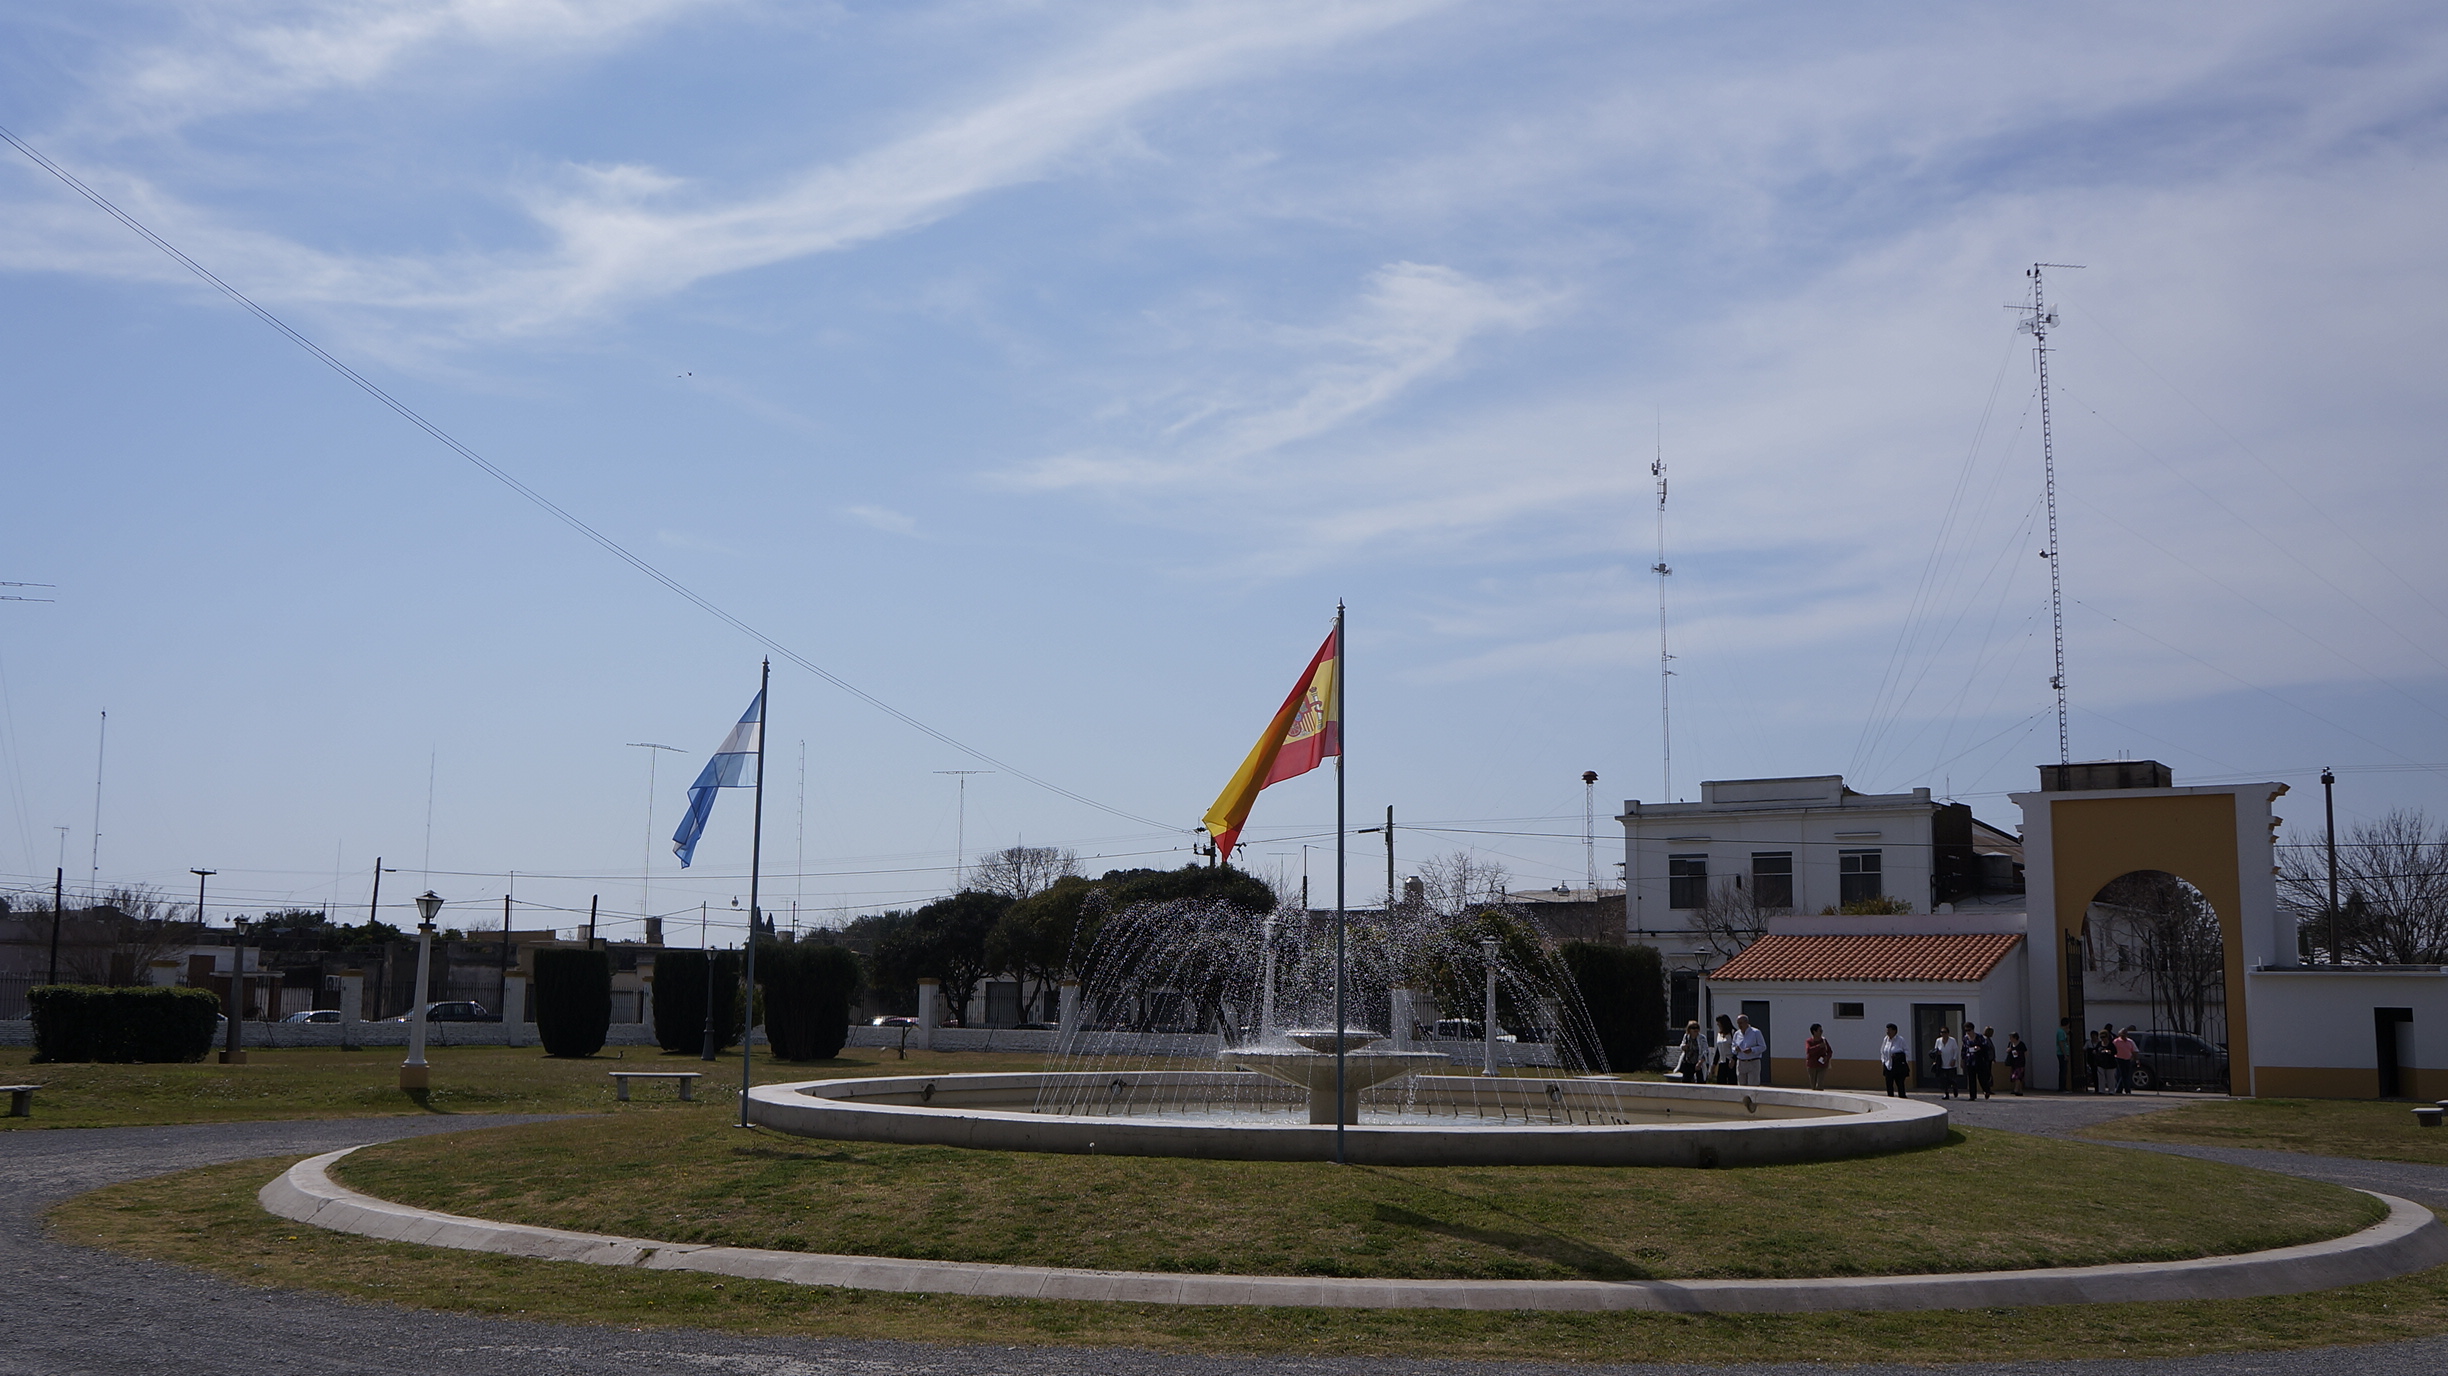
sky, flag, town square, tree, architecture, plaza, city, monument, road, building, vacation, street, memorial, pole